English people

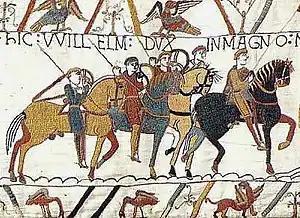
Battle of Hastings, 1066 (from the Bayeux Tapestry)

The Norman conquest of England during 1066 brought Anglo-Saxon and Danish rule of England to an end, as the new French-speaking Norman elite almost universally replaced the Anglo-Saxon aristocracy and church leaders. After the conquest, "English" normally included all natives of England, whether they were of Anglo-Saxon, Scandinavian or Celtic ancestry, to distinguish them from the Norman invaders, who were regarded as "Norman" even if born in England, for a generation or two after the Conquest. The Norman dynasty ruled England for 87 years until the death of King Stephen in 1154, when the succession passed to Henry II, House of Plantagenet (based in France), and England became part of the Angevin Empire until its collapse in 1214.